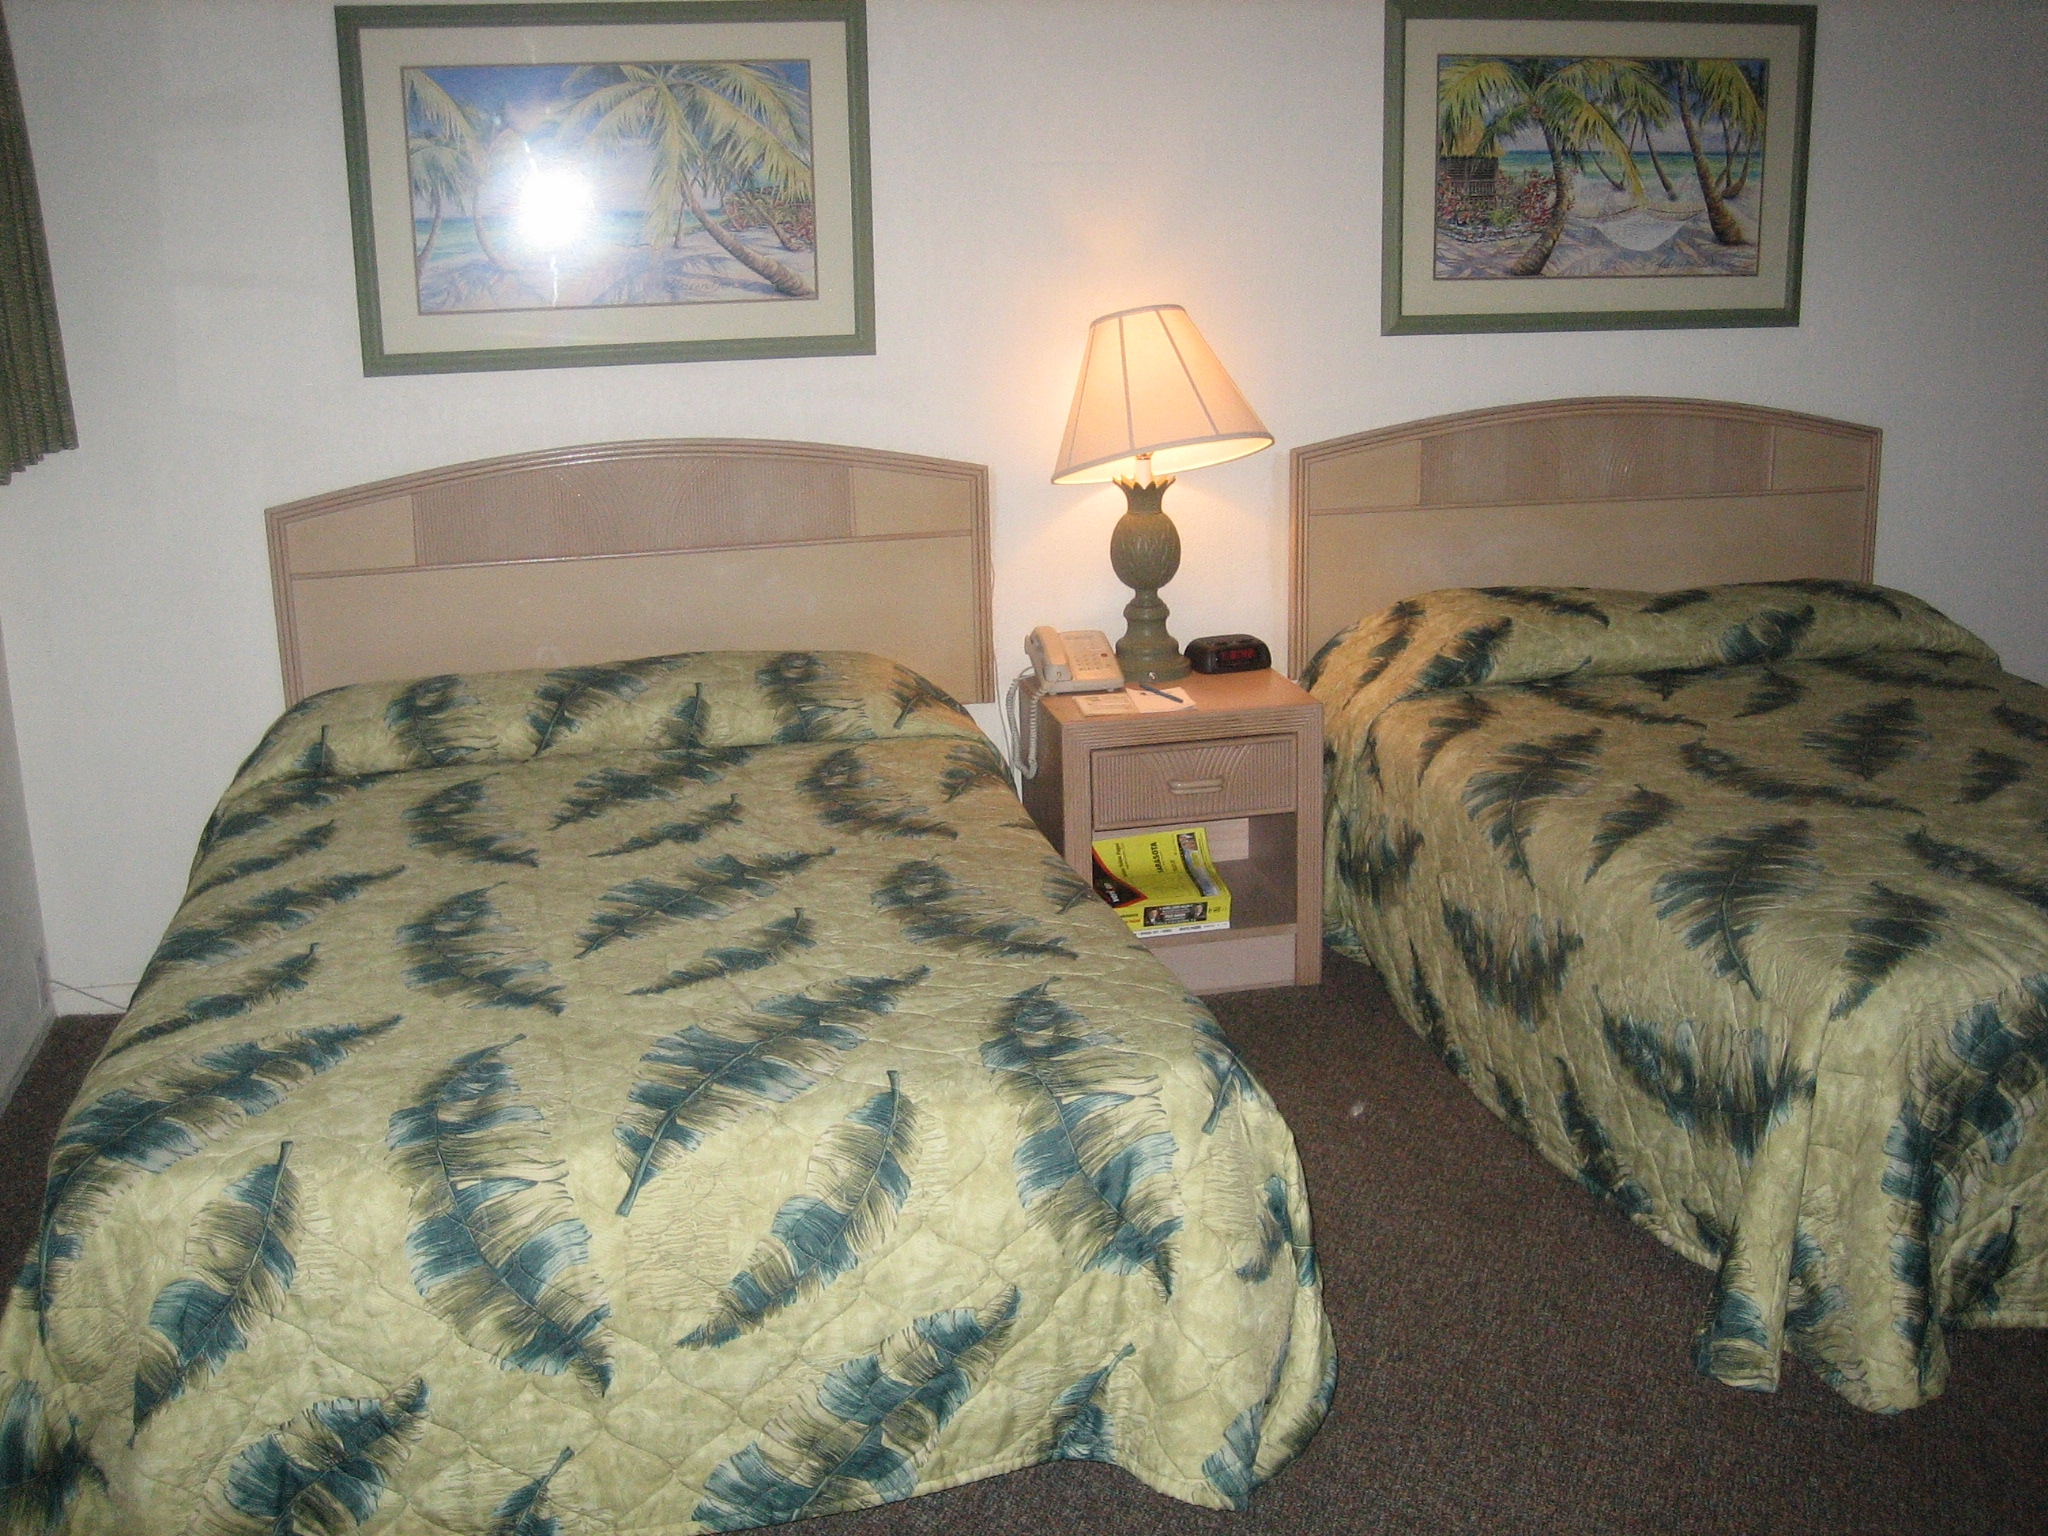
Room type: bedroom